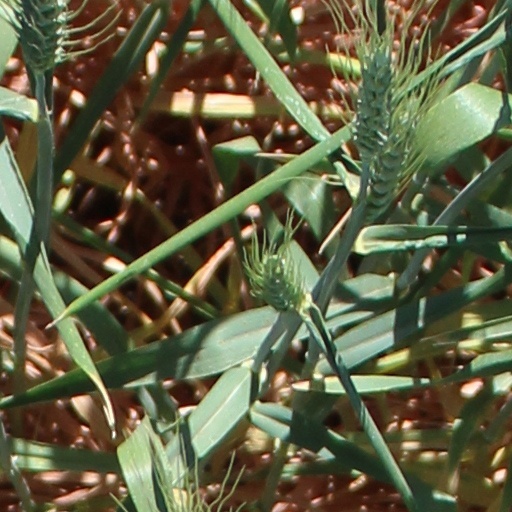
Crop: wheat